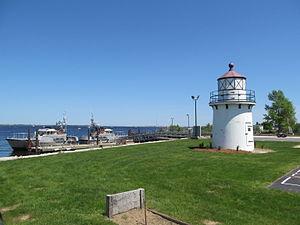
Le phare avant de Newburyport est un feu directionnel inactif situé au port de Newburyport, dans le comté d'Essex.